Targa Florio Rally

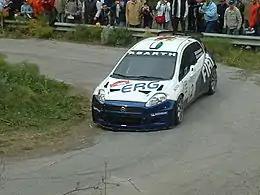
Paolo Andreucci, winner of the 2006 edition

The Targa Florio Rally is a rally auto racing competition held in Sicily. It officially started in 1978 when the Targa Florio transitioned from sports car to rally event, mostly due to safety concerns. The 71 km pattern of Circuito delle Madonie is still used in the same permutation as the original race, and as such the Targa Florio Rally is considered its official continuation. From 1984 to 2011 the Targa Florio was part of the European Rally Championship calendar of events.